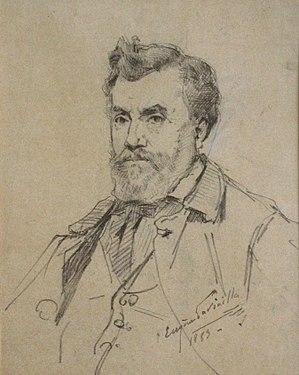
Eugène Lavieille, né le 29 novembre 1820 à Paris où il est mort le 8 janvier 1889, est un peintre français.